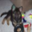
Label: dog